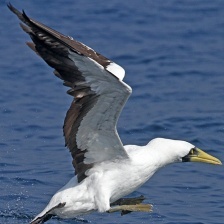
Species: MASKED BOOBY
Scientific name: SULA DACTYLATRA